Esplanade Reserve

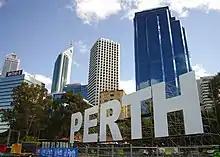
Signage on the Esplanade during the Commonwealth Heads of Government Meeting 2011

The Esplanade Reserve was a heritage listed public space located between Perth Water and the central business district of Perth, Western Australia. Established in 1880 on reclaimed land between the William Street and Barrack Street jetties, it served as a prominent recreational area for the city's residents. In April 2012, the Western Australian state government resumed the reserve as part of the Elizabeth Quay redevelopment of the Perth waterfront area. Adjacent hotels, railway stations and other features have used the term "Esplanade" to show their link to the space. The road along the northern boundary of that space is still, , called The Esplanade.